D.C. United–Philadelphia Union rivalry

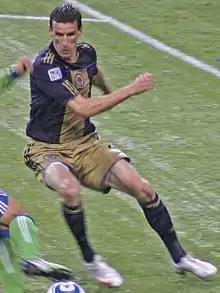
Sébastien Le Toux scored a hat-trick against D.C. United in the club's first ever meeting.

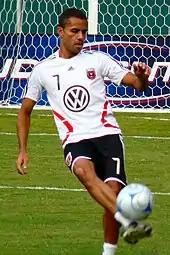
Brazilian midfielder, Fred, has had two different spells for both D.C. United and Philadelphia Union.

The rivalry's roots can be traced back to the Union's first-ever home match on April 10, 2010, a 3–2 victory over D.C. United in front of 35,000 fans at Lincoln Financial Field in Philadelphia. In that game, Union forward Sébastien Le Toux scored a hat-trick, etching his name in the club's history. D.C. United's Jaime Moreno also contributed with a stunning goal, which remains a highlight in the early days of the rivalry. Despite Philadelphia's first triumph, D.C. United managed to win the only other match between the two teams that season, thanks to two goals from Danny Allsopp. Tensions began to rise in 2011 when the teams met in a U.S. Open Cup play-in match. In a dramatic contest, the Union equalized despite being down a player, but D.C. United ultimately won in a penalty shootout. The emotional and heated nature of the game signaled the growing intensity between the two clubs. Later that season, the Union secured a crucial home win with a brace from Le Toux and a goal from Michael Farfan, pushing Philadelphia closer to its first playoff appearance.